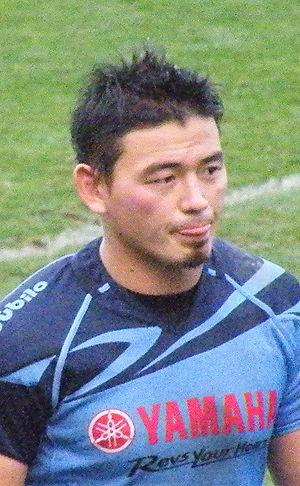
Ayumu Goromaru, né le 1ᵉʳ mars 1986 à Fukuoka, est un joueur international japonais de rugby à XV évoluant au poste d'arrière. Considéré comme une star dans son pays, Goromaru est notamment le joueur japonais ayant marqué le plus de points en équipe nationale.
Le match de poule de la Coupe du monde de rugby 2015 opposant l'Afrique du Sud et le Japon le 19 septembre 2015 à Brighton en Angleterre voit le Japon l'emporter 34-32 et constitue ce qui est considéré comme la plus grande surprise de l'histoire de la compétition et le plus grand exploit du rugby japonais. Ce match est également connu comme le « miracle de Brighton ».